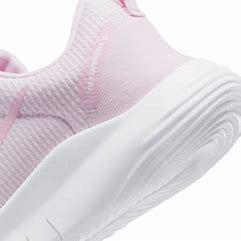
Brand: Nike
Model: Flex Experience Run 12